The Coral

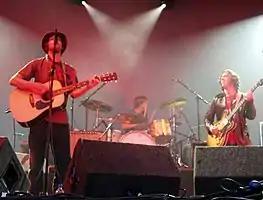
The Coral performing at the 2003 V Festival. L to R: James Skelly, Ian Skelly and Paul Duffy

The Coral are an English rock band, formed in 1996 in Hoylake on the Wirral Peninsula, Merseyside. The band emerged during the early 2000s. Their 2002 debut album "The Coral", from which came the single "Dreaming of You", was nominated for the Mercury Music Prize and listed as the fourth best album of the year by "NME". Their second album, "Magic and Medicine" (2003), produced four UK Top 20 singles, including "Pass It On". In 2008, after guitarist Bill Ryder-Jones left the band, they continued as a five-piece.